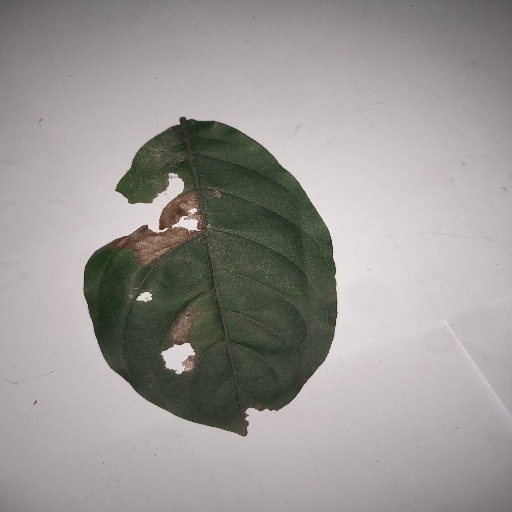
Species: HariTaki
Leaf condition: Bacterial Spot